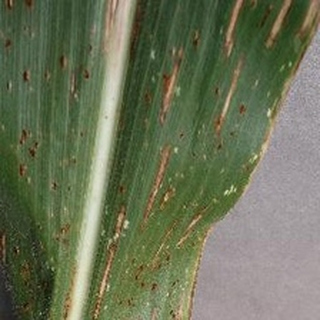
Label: corn_gray_leaf_spot